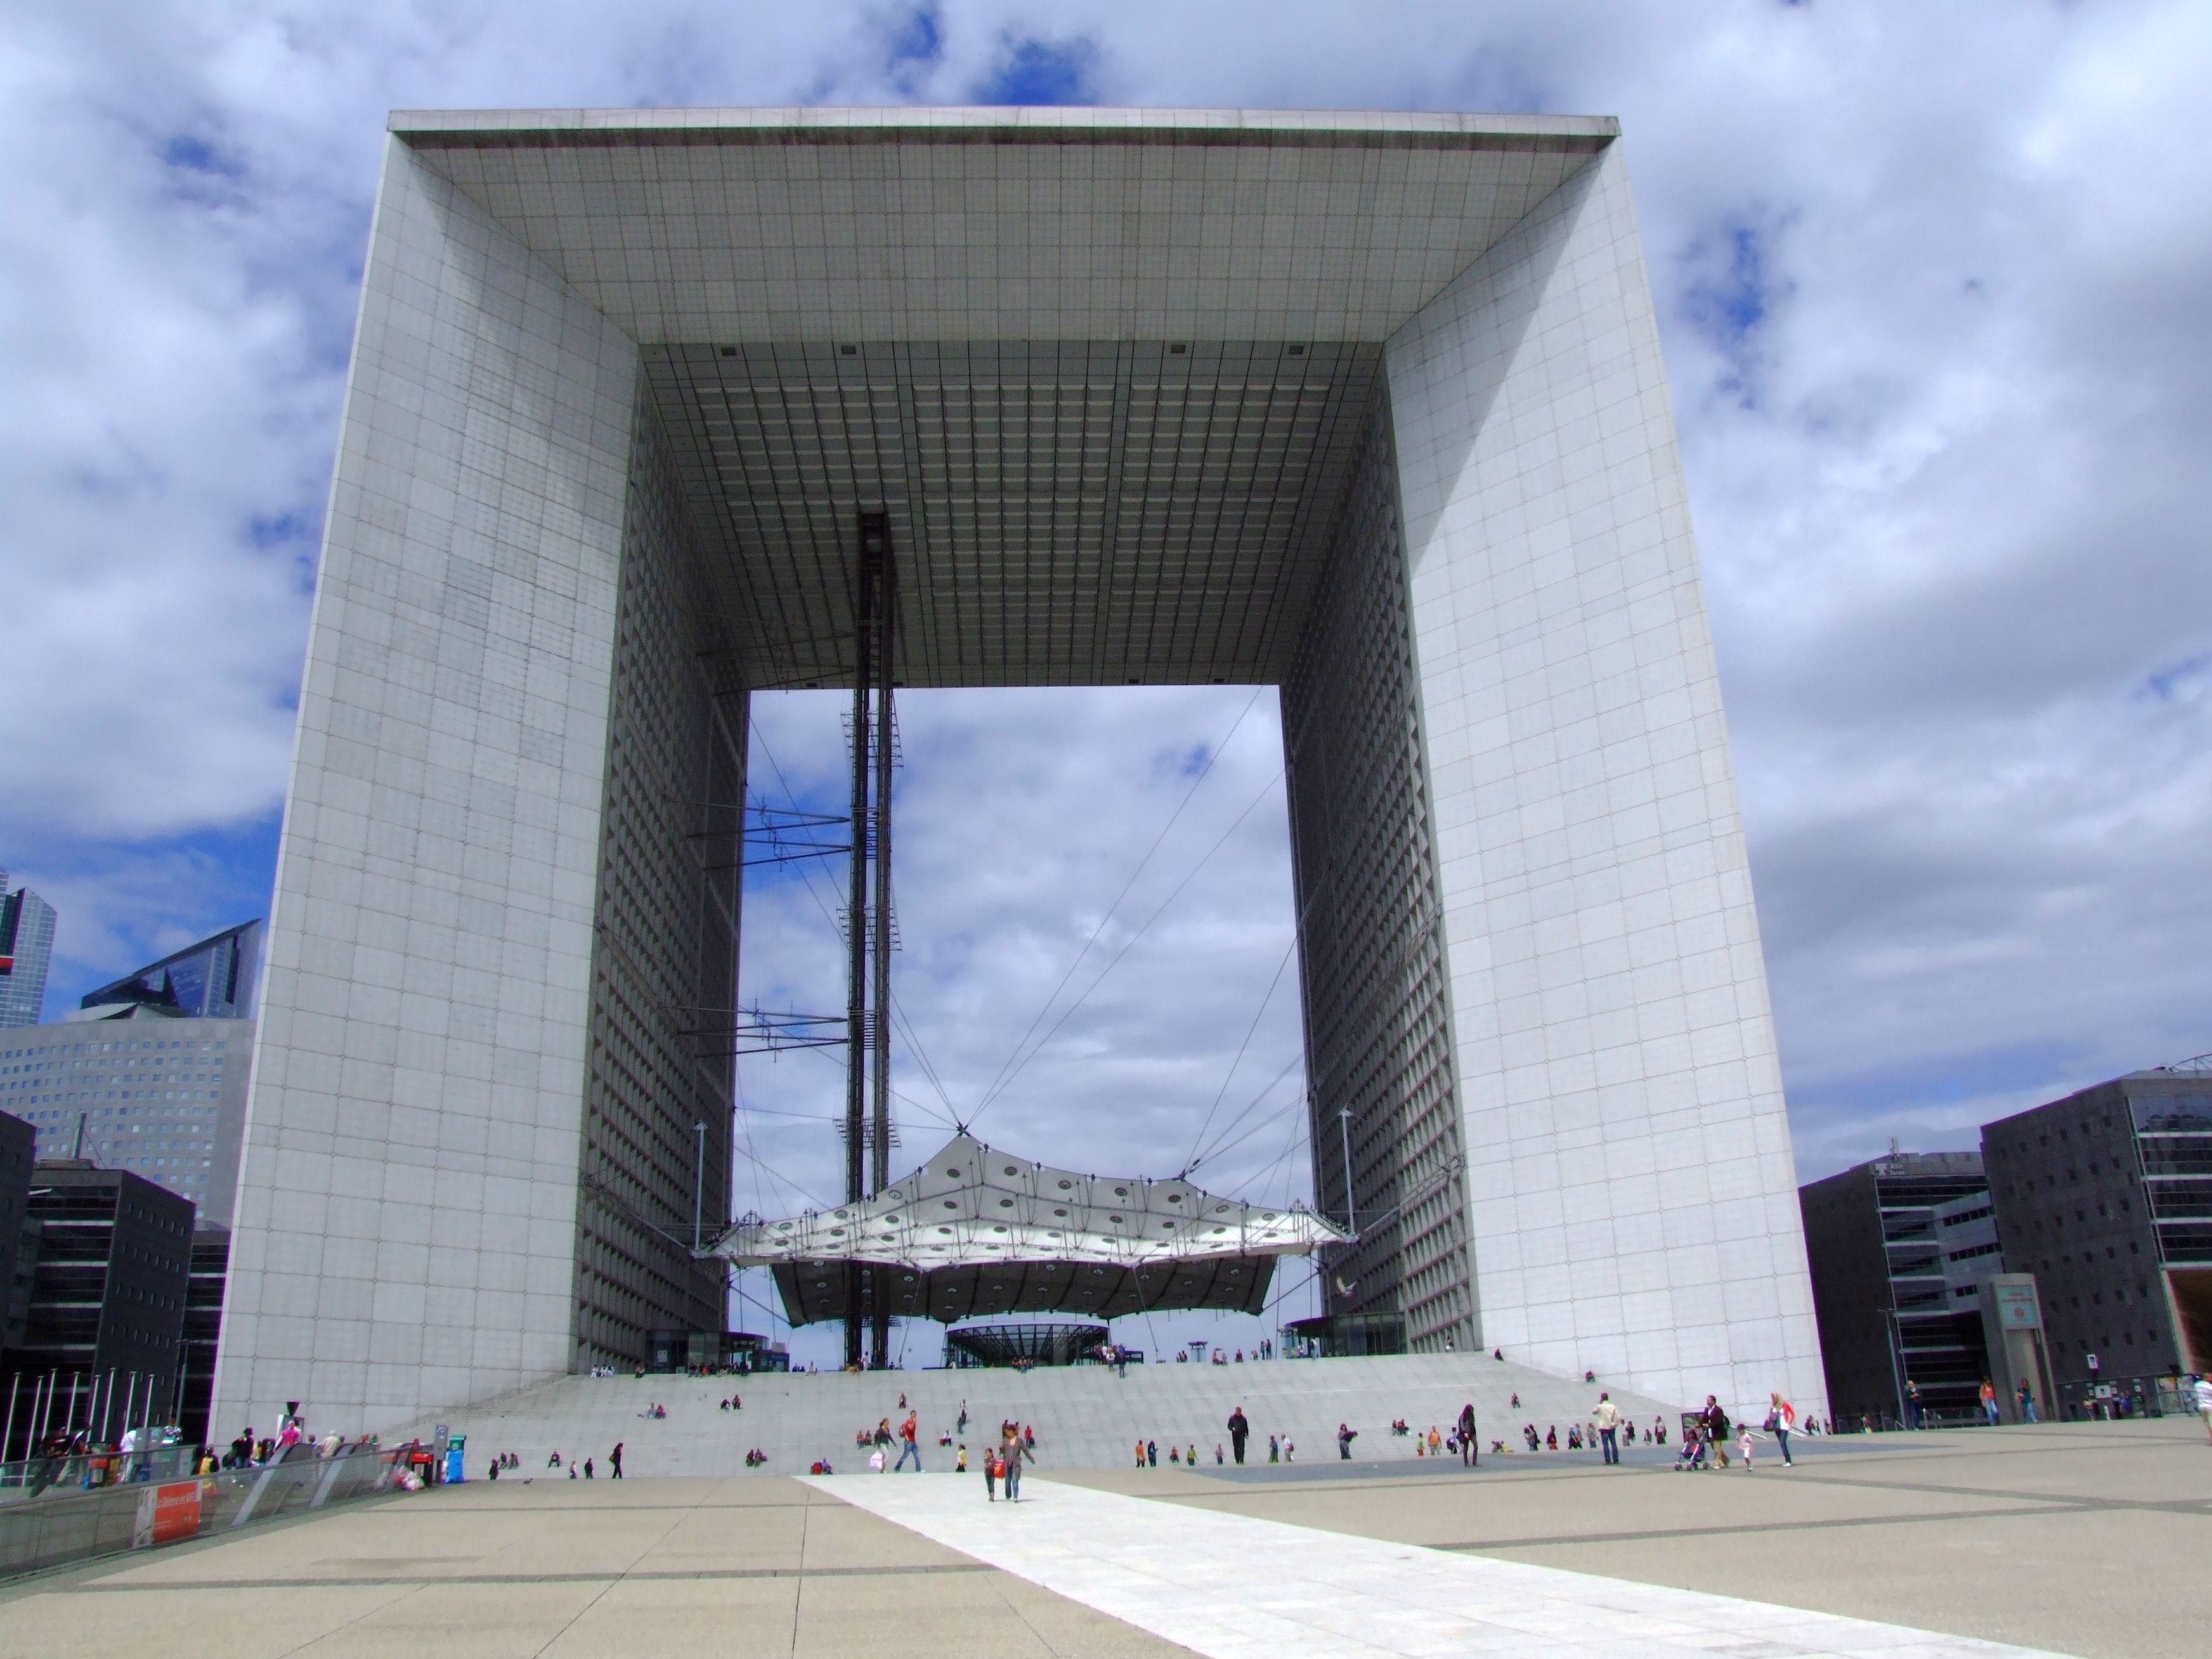
architecture, structure, people, sky, city, paris, skyscraper, urban, monument, downtown, france, arch, tower, entrance, landmark, facade, tower block, sculpture, outside, memorial, art, clouds, headquarters, cities, gateway